Jay Foreman (comedian)

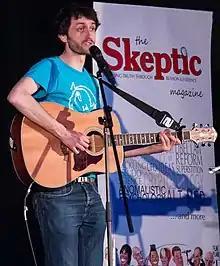
Foreman performing in April 2015

Jay Benjamin Foreman (born 4 October 1984) is an English comedian, YouTuber, educator, cartography enthusiast, and singer-songwriter.